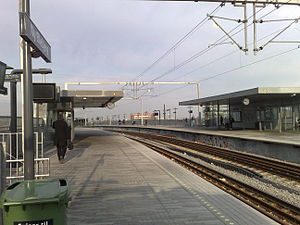
Ny Ellebjerg Station / Galleri
Ny Ellebjerg Station Perron
Ny Ellebjerg Station er en jernbanestation i Valby i København. Ny Ellebjerg er sydlig endestation for S-togene på Ringbanen og station på Køge Bugt-banen. Derudover betjener Ny Ellebjerg også togene på højhastighedsbanen.